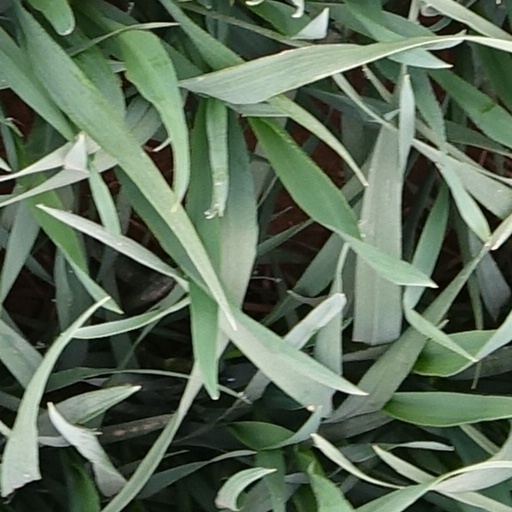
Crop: wheat